Iron sucrose

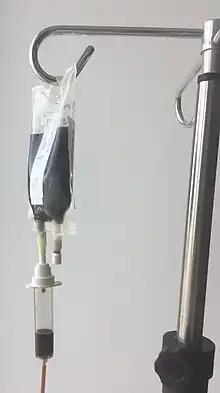

Intravenous iron sucrose is a commonly used treatment for iron deficiency anemia. Iron sucrose replaces iron in the blood to foster red blood cell production in patients with chronic kidney disease. Iron sucrose has the trade name Venofer.